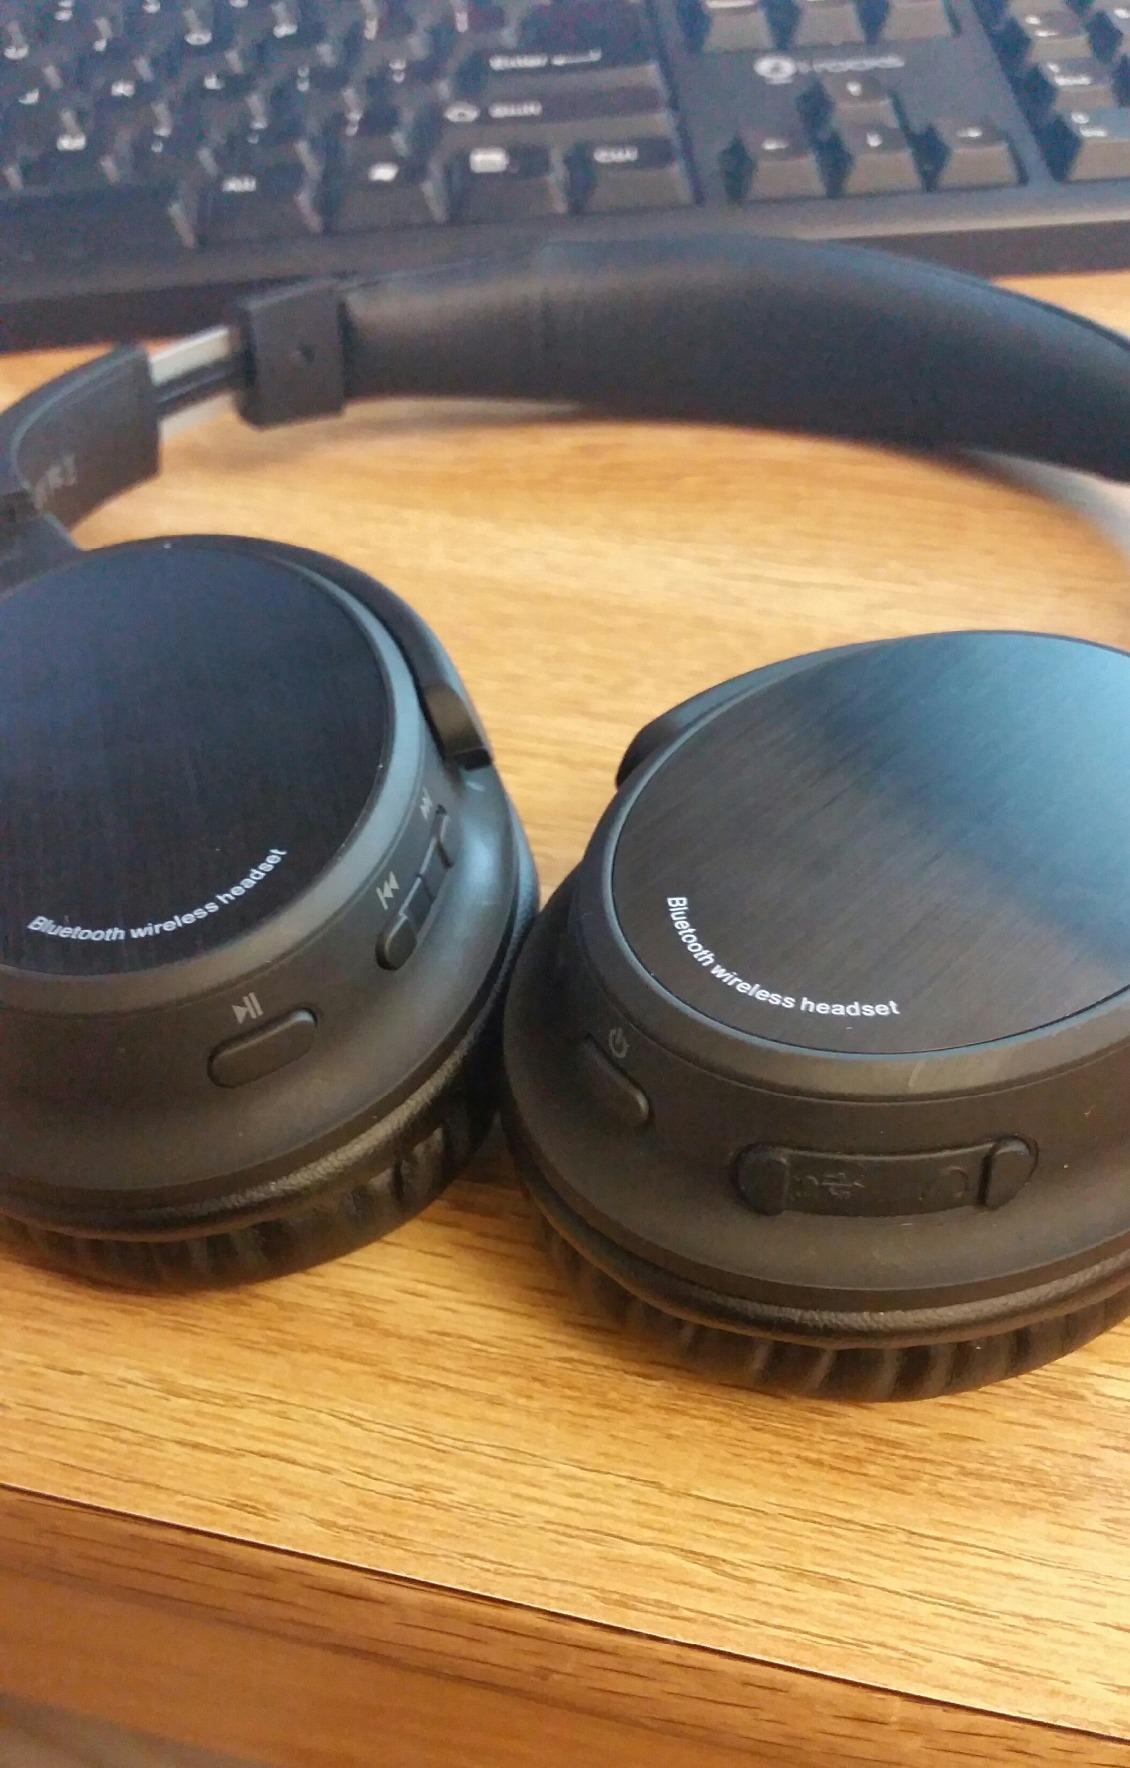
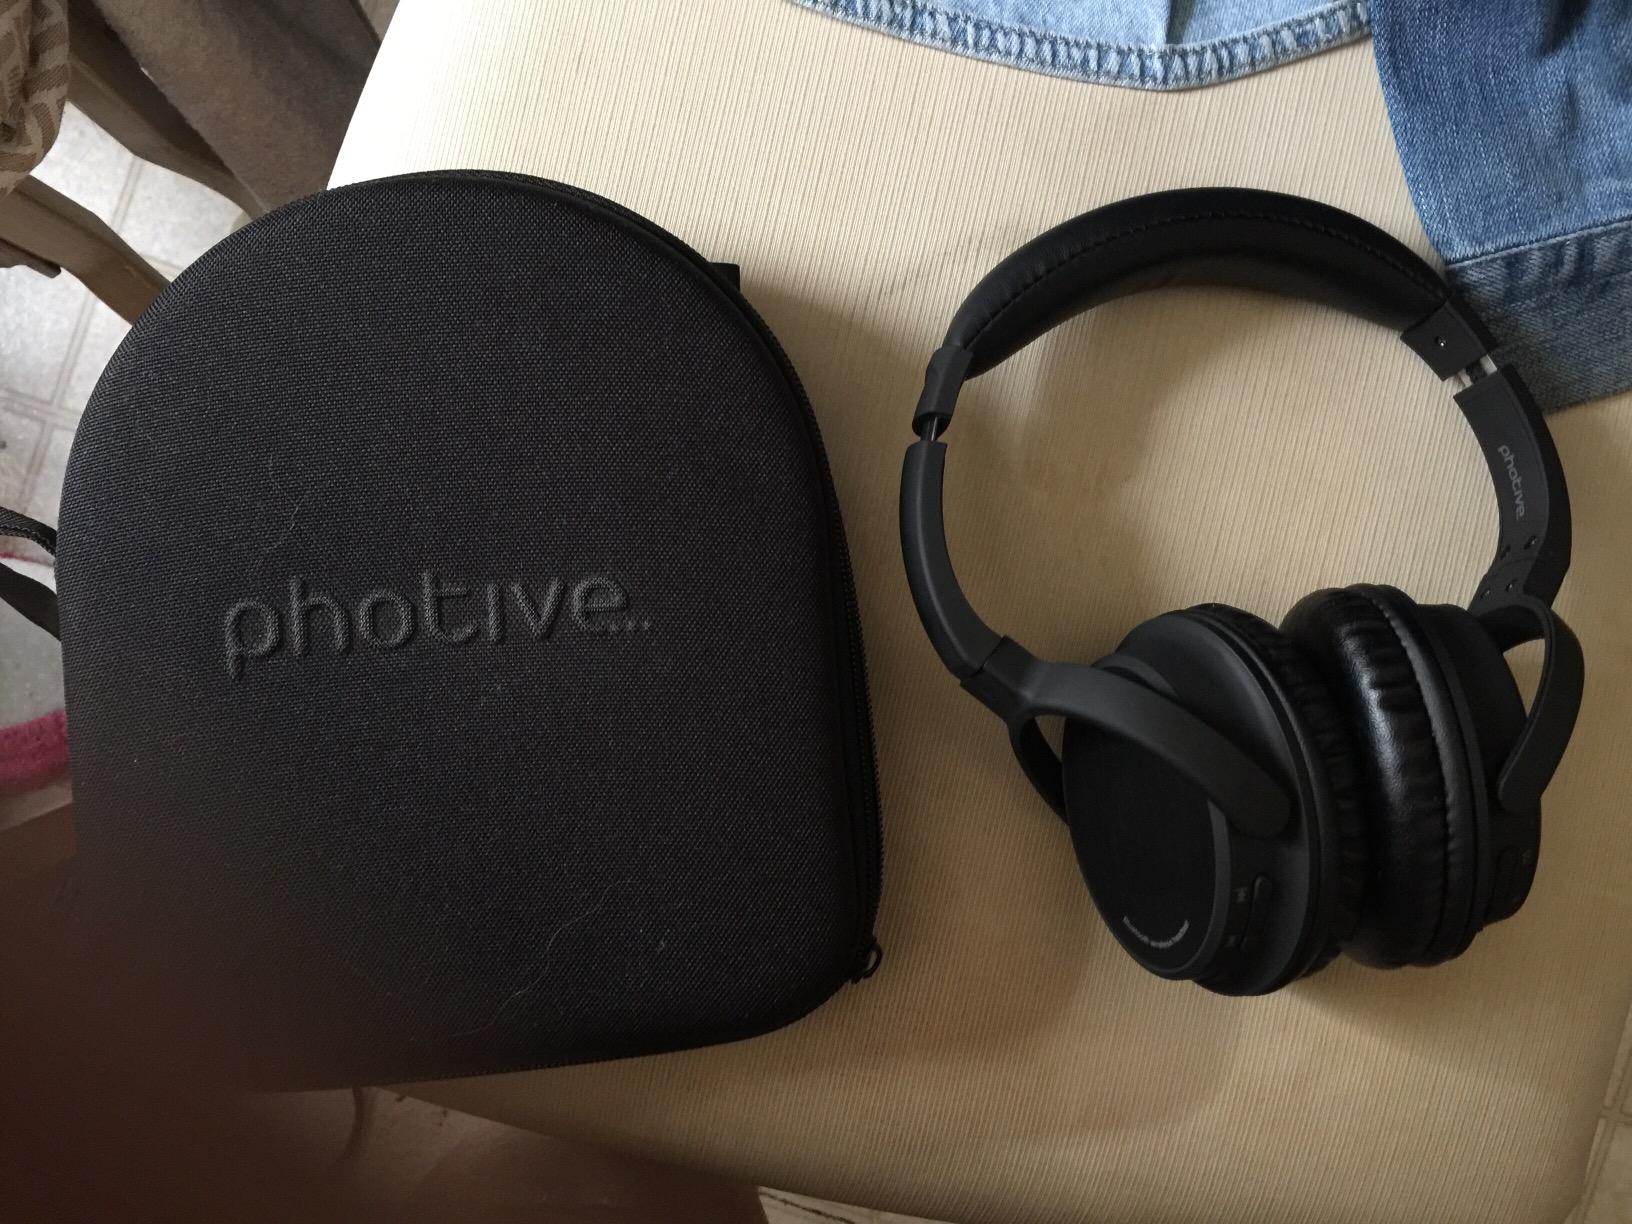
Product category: headphones
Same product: yes